Kolo Touré

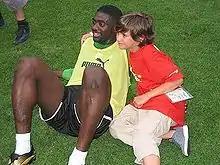
Touré with a young fan

Born in Bouaké, Touré joined Premier League team Arsenal from ASEC Mimosas on a long-term contract for a fee of £150,000 on 14 February 2002 after a short trial. His status as a full international meant that he was able to secure a British work permit.